Josif Dorfman

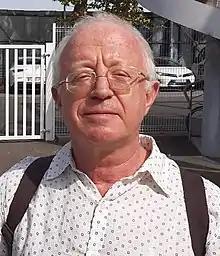
Dorfman in 2022

Josif (Josef, Iossif, Iosif) Davidovich Dorfman (born 1 May 1952, Zhytomyr) is a Soviet-French chess Grandmaster, coach, and chess writer.